Daifuku Station

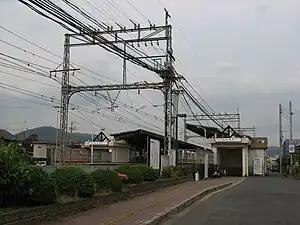
Daifuku Station, June 2007

is a passenger railway station located in the city of Sakurai, Nara Prefecture, Japan. It is operated by the private transportation company, Kintetsu Railway.